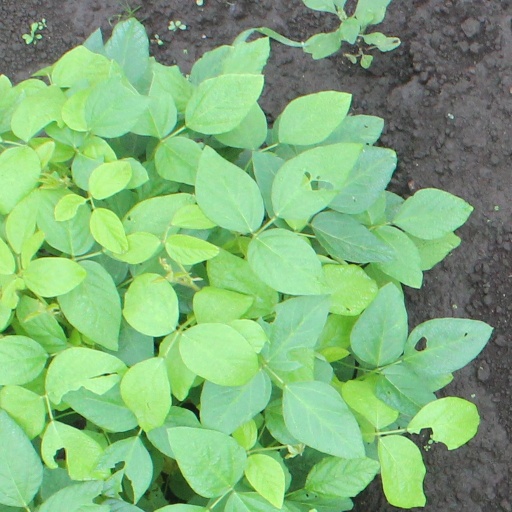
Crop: soybean